Temperate deciduous forest

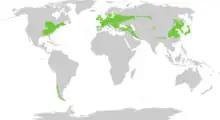
Global distribution of the temperate deciduous forest biome

Temperate deciduous or temperate broadleaf forests are a variety of temperate forest 'dominated' by deciduous trees that lose their leaves each winter. They represent one of Earth's major biomes, making up 9.69% of global land area. These forests are found in areas with distinct seasonal variation that cycle through warm, moist summers, cold winters, and moderate fall and spring seasons. They are most commonly found in the Northern Hemisphere, with particularly large regions in eastern North America, East Asia, and a large portion of Europe, though smaller regions of temperate deciduous forests are also located in South America. Examples of trees typically growing in the Northern Hemisphere's deciduous forests include oak, maple, basswood, beech and elm, while in the Southern Hemisphere, trees of the genus "Nothofagus" dominate this type of forest. Temperate deciduous forests provide several unique ecosystem services, including habitats for diverse wildlife, and they face a set of natural and human-induced disturbances that regularly alter their structure.